List of birds of Georgia (U.S. state)

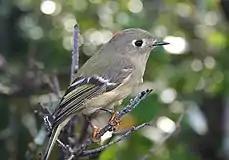
A small greenish-gray bird with a prominent eye-ring perches on a branch.

Larks are small terrestrial birds with often extravagant songs and display flights. Most larks are fairly dull in appearance. Their food is insects and seeds. One species of lark has been recorded in Georgia.